Drunk driving

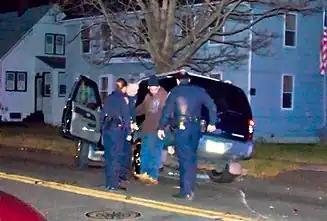
Police officers in Connecticut, United States, conduct a field sobriety test on a suspected drunk driver.

Drunk driving (or drink-driving in British English) is the act of driving under the influence of alcohol. A small increase in the blood alcohol content increases the relative risk of a motor vehicle crash.